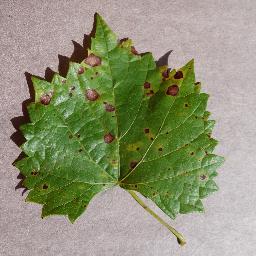
Label: Grape___Black_rot